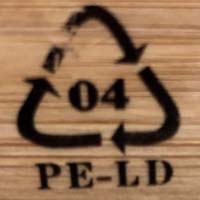
Plastic recycling code class: 4_low_density_polyethylene_PE-LD